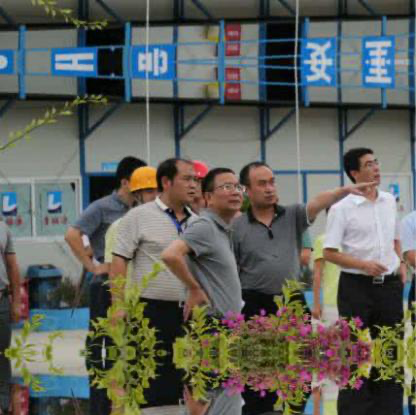
Objects in the image:
label: helmet
label: head
label: head
label: head
label: head
label: head